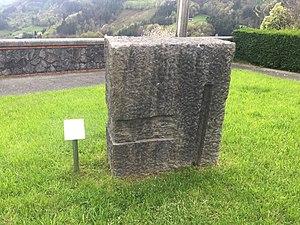
Alkiza est une municipalité rurale du centre du Guipuscoa, au nord-ouest de la région de Tolosaldea, à 27 kilomètres au sud de Saint-Sébastien dans la Communauté Autonome du Pays Basque. En 2016, elle comptait 346 habitants, dont 88,8% étaient bascophones. C'est une municipalité indépendante depuis 1731, auparavant elle dépendait de Tolosa et de Saint-Sébastien.